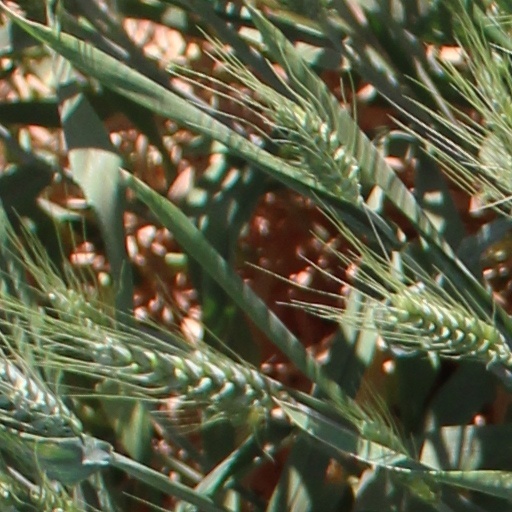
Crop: wheat